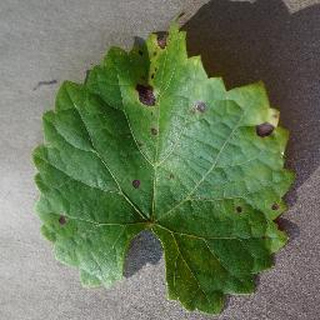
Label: grape_black_rot